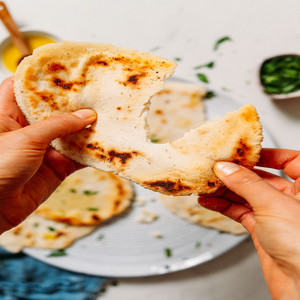
Dish: naan